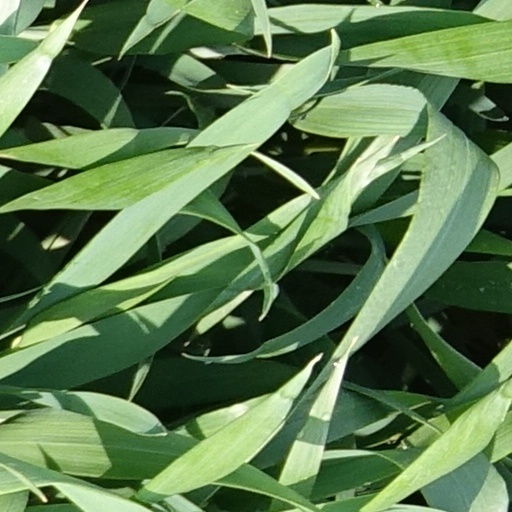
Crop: wheat